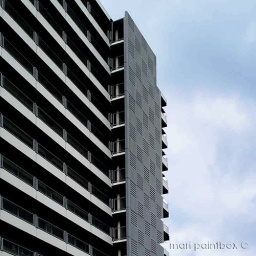
up in the blue sky